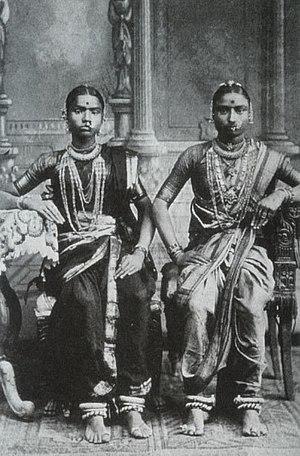
En Inde du Sud, les devadasi — littéralement servante de la divinité — étaient, dans l'hindouisme, des femmes consacrées au temple dès leur plus jeune âge, considérées comme des épouses de la divinité, surnommées « femmes à jamais favorables » qui jouissaient de libertés sexuelles auxquelles les autres femmes mariées à un « mortel » n'avaient pas accès.
La condition des femmes en Inde a énormément fluctué au gré de l'histoire multimillénaire de ce pays, et de façon diversifiée selon leur groupe religieux d'appartenance. D'une relative égalité avec les hommes aux temps anciens à l'émergence, réforme après réforme, des droits des femmes, l’histoire des femmes indiennes a connu de multiples bouleversements. Dans l’Inde d'aujourd'hui, les femmes occupent des postes importants, et même ceux de présidente du pays, de Première ministre, de présidente du Parlement de l'Inde et chef de l'opposition. En 2011, la présidente de l’Inde, la présidente du Parlement ou encore la chef de l'opposition au Lok Sabha sont toutes des femmes.
La prostitution sacrée est la pratique, aujourd'hui révolue, de relations sexuelles dans le cadre d'un culte, d'un rituel ou d'une tradition religieuse.
La place des femmes dans l’hindouisme est souvent contestée, et les opinions vont de l'égalité de statut avec les hommes jusqu'à un statut restrictif.